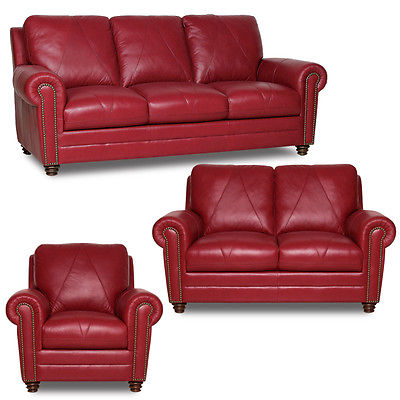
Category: sofa